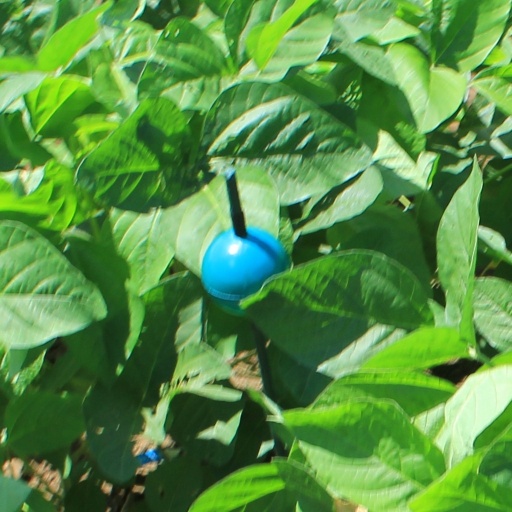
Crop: soybean